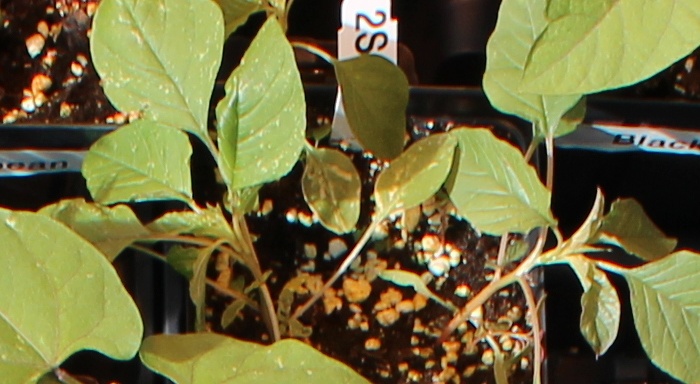
Label: Palmer Amaranth